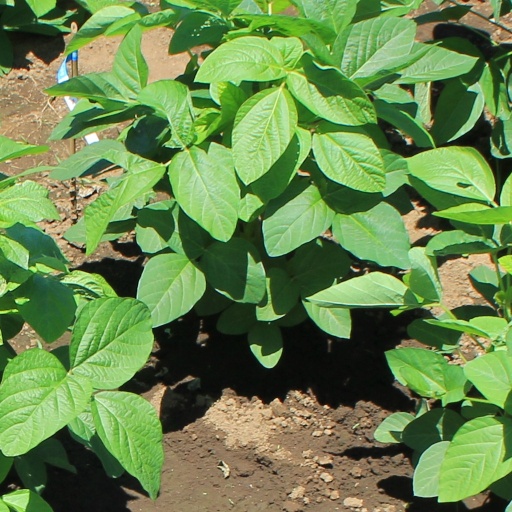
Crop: soybean